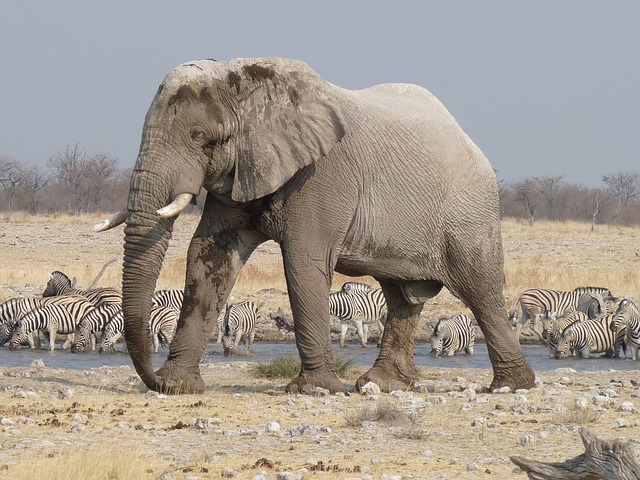
Label: elefante